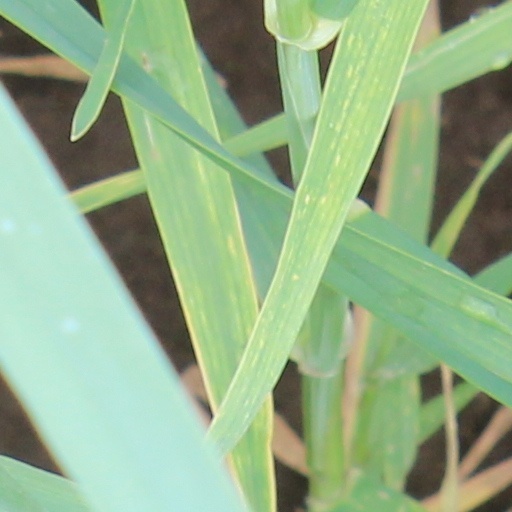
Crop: wheat